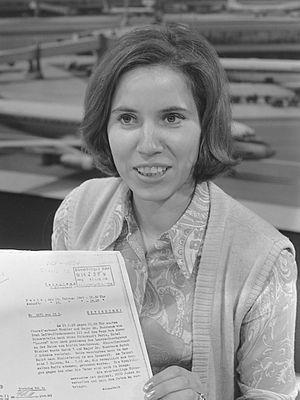
Beate Klarsfeld, née Beate Auguste Künzel, le 13 février 1939 à Berlin, est une militante anti-nazie germano-israélienne, travaillant pour la mémoire de la Shoah. Elle est mariée à Serge Klarsfeld, avec lequel elle a deux enfants : Arno et Lida.